London Borough of Barnet

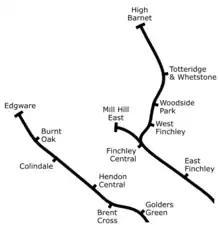
London Underground services in Barnet

The borough is served by the northernmost sections of the London Underground's Northern line, including all three of the line's northern termini (Edgware, High Barnet, and Mill Hill East). The surface sections of the High Barnet and Edgware branches are entirely in the borough. The High Barnet branch surfaces just before East Finchley station. At Finchley Central station there is a single-station spur to Mill Hill East station. The rest of the line continues north through West Finchley, Woodside Park and Totteridge and Whetstone stations to the terminus at High Barnet station.